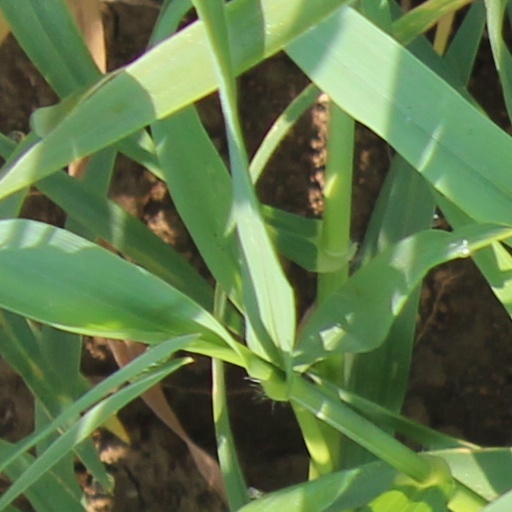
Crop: wheat